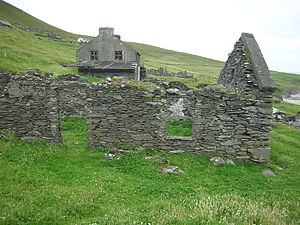
Blasket Islands / Historiefortællerne
Blasket Islands eller Blasketøerne eller Na Blascaoidí er en lille i dag ubeboet øgruppe i Atlanterhavet ved Irlands sydlige vestkyst. Øgruppen ligger udenfor Dinglehalvøen i County Kerry. Af disse øer var de fem største beboet, og de ca. 7 mindre ubeboet. Den største af øerne er Great Blasket Island